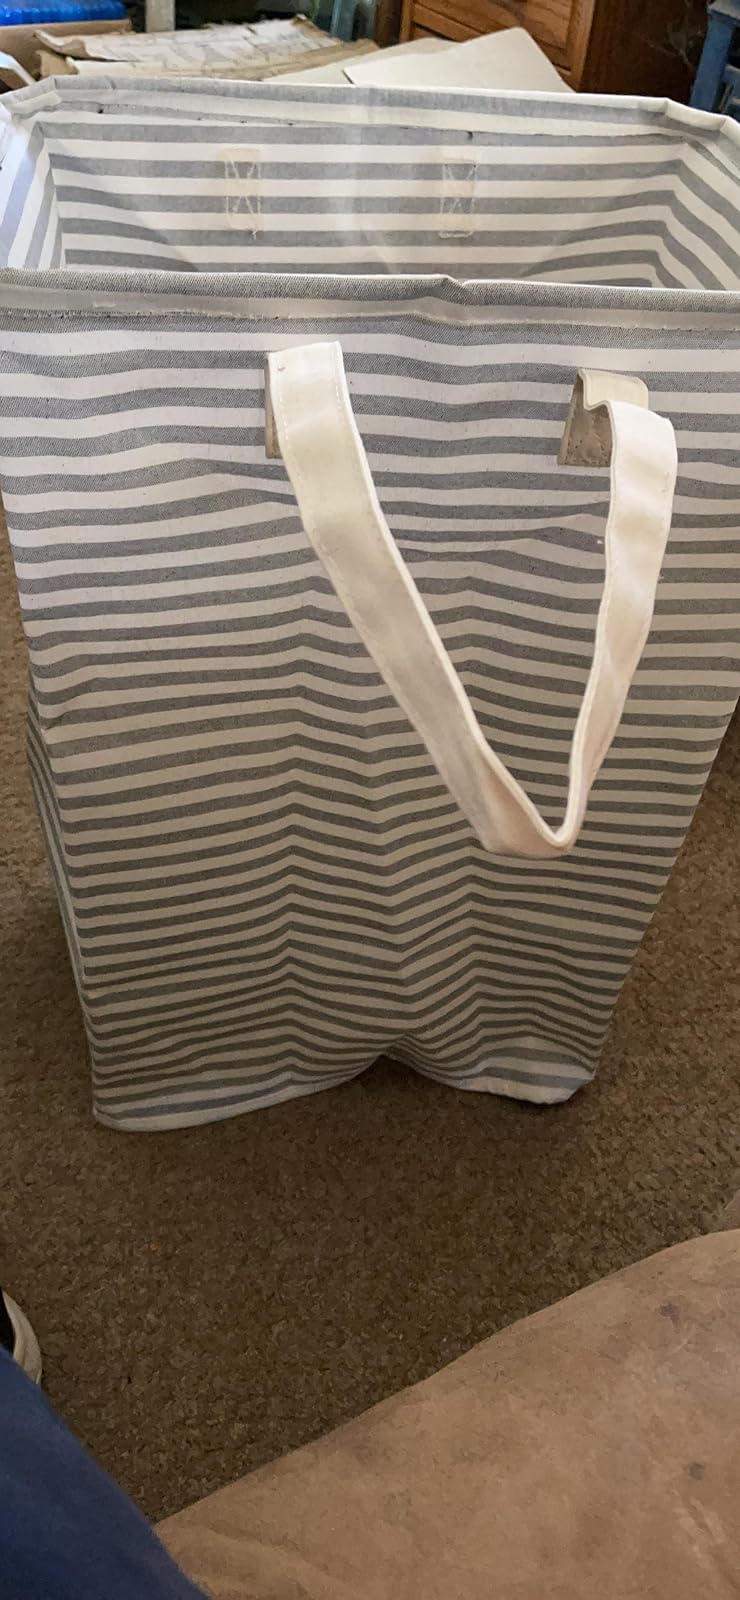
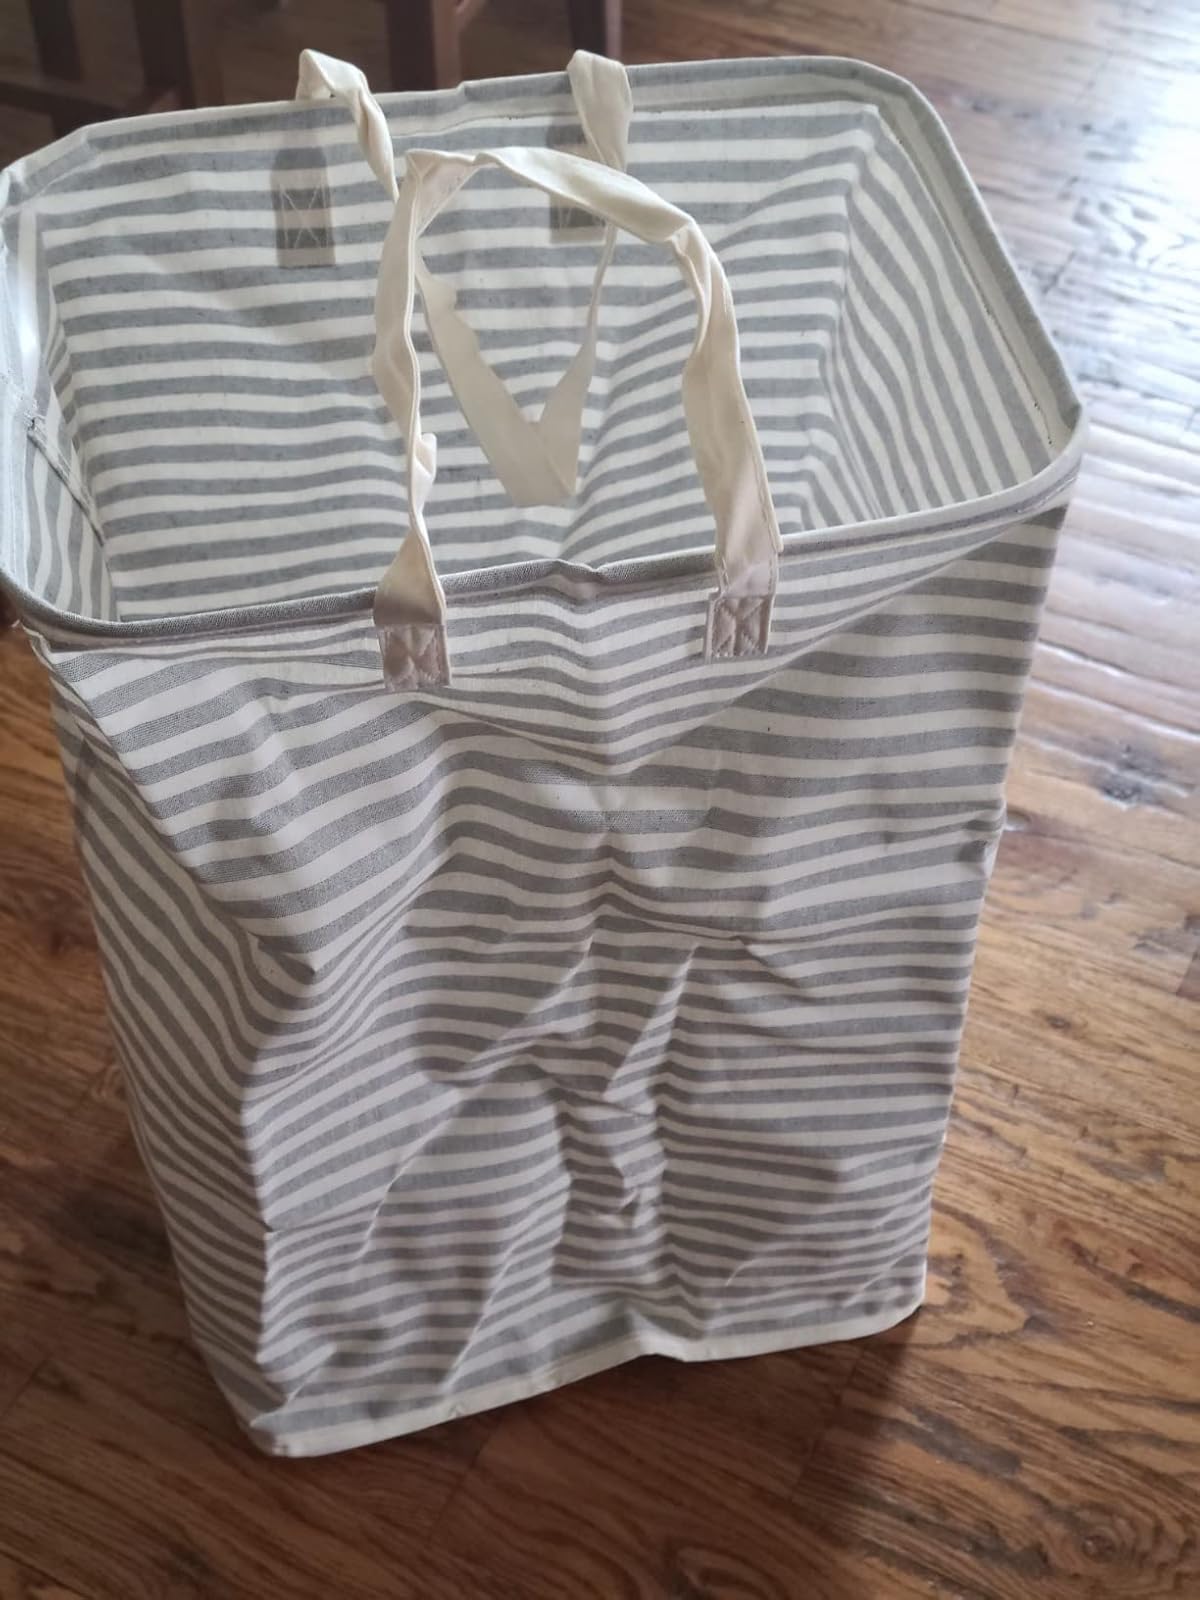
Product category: items_hamper
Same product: yes